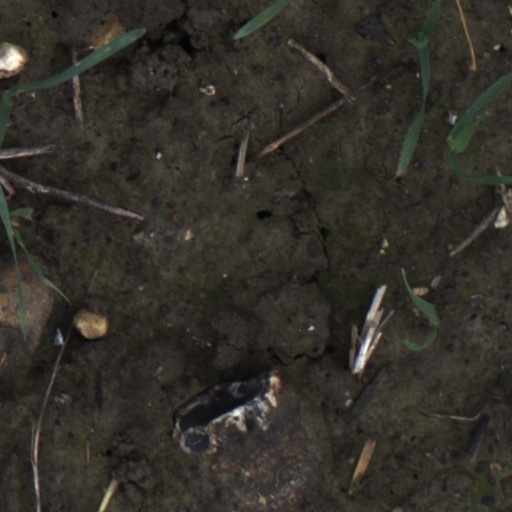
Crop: wheat